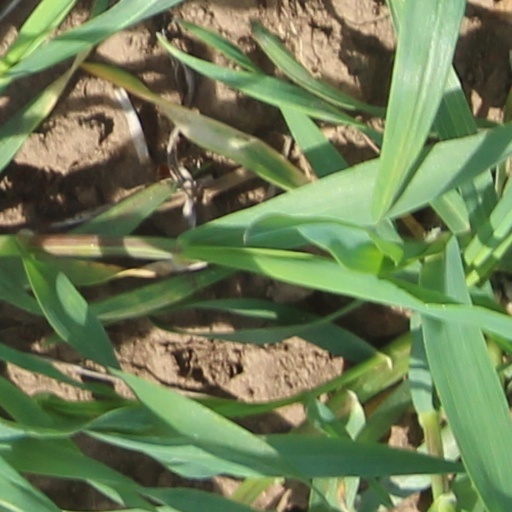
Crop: wheat